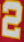
Number: 2